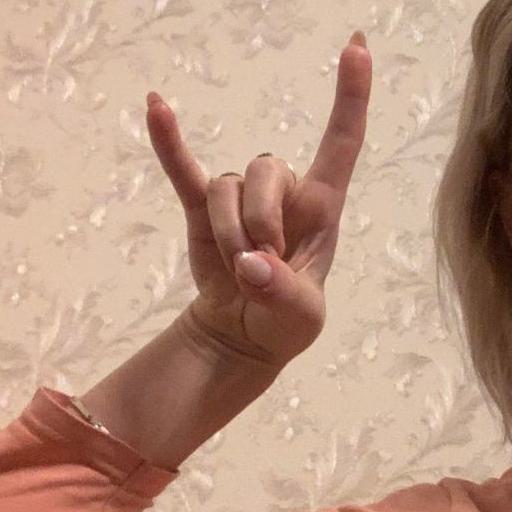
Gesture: rock